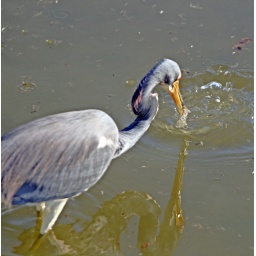
I was standing right above this tricolored heron and she/he was fishing....grabbed this fish right out of the water right before my eyes....